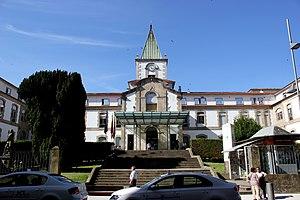
Pontevedra est une ville qui se trouve dans le nord-ouest de l'Espagne et de la Péninsule Ibérique. Capitale de la province de Pontevedra ainsi que capitale de la région touristique des Rías Baixas ou Rías Bajas, la ville est située dans le sud-ouest de la communauté autonome de Galice. Elle est surnommée « la ville où le piéton est roi ».